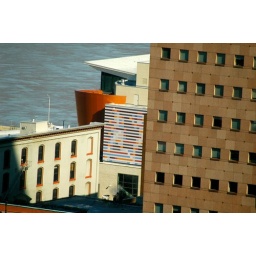
The building on the left with red trim is actually grey!!!! But loses its grey cast in full son.